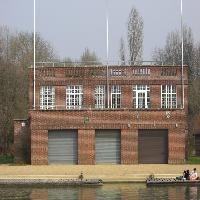
Weather: cloudy or overcast